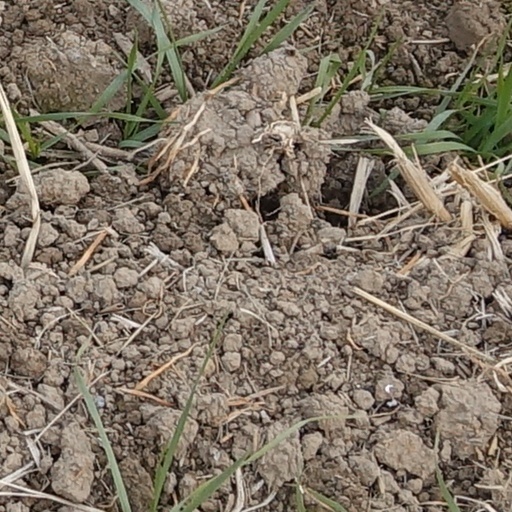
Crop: wheat